Sivagurunathaswamy Temple

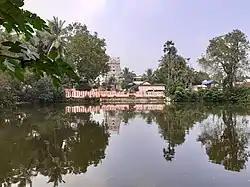
Temple tank located in front of the temple

The case was entrusted to the Crime Branch CID and investigations were carried out with the assistance of the Scotland Yard. It was found that in 1956, one Thilakar of Kuthalam and his brother Doss had persuaded Ramasamy Sthapathi to lend the six idols to them in return for six fake ones which Ramasamy had returned to the temple authorities. The idols were purchased by a private art collector Lance Dane of Bombay who kept the idols in his possession for a decade before selling them to Bomman Beharan. The idols eventually made their way to the United States where in 1973 they were purchased by Norton Simon Foundation for $900,000.